The Pillows

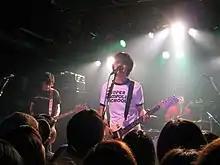
The Pillows performing at Shibuya Club Quattro in 2003

After their participation on FLCL's soundtrack, The Pillows released their first greatest-hits compilation album "Fool on the Planet" in 2001 and also a live DVD called "Busters on the Planet" and a new album, "Smile".